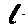
Label: 1